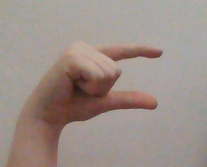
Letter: dal